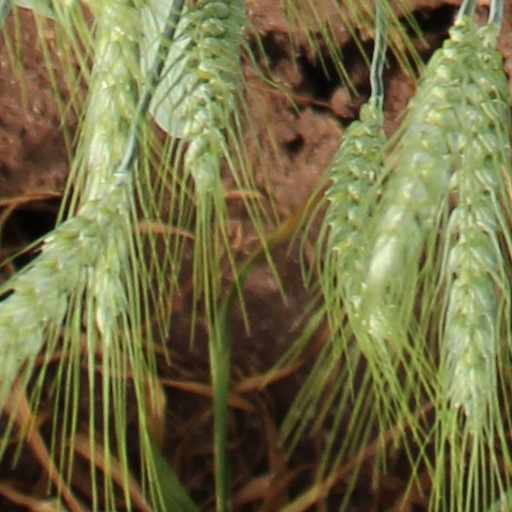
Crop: wheat